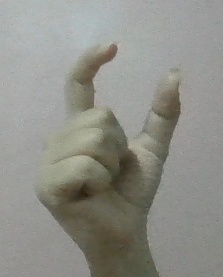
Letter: nun